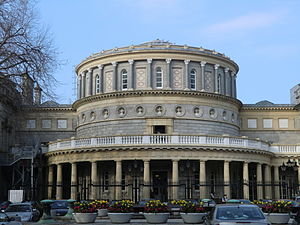
National Library of Ireland
National Library of Ireland grundlagt i 1877.
National Library of Ireland er Irlands nationalbibliotek, der ligger i Dublin i en bygning designet af Thomas Newenham Deane. Minister for Arts, Heritage and the Gaeltacht, der er medlem af Irlands regering, er ansvarlig for biblioteket.